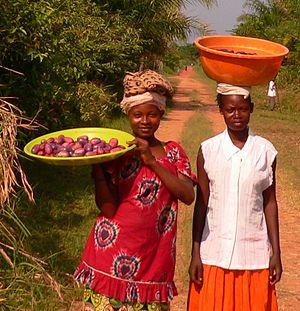
Basankusu est une localité de l'ouest de la République démocratique du Congo, chef-lieu du territoire de Basankusu, dans la province de l'Équateur. Basankusu est le siège du diocèse de Basankusu. La localité fait aussi partie du secteur de Basankusu.